Dead hedge

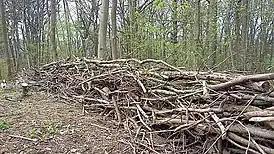
A dead hedge that has been freshly built after coppicing (at Meephill Coppice, Worcestershire, England).

Dead hedges can provide enclosures for livestock. They can also play a role in biological pest control (for example, in organic farming and sustainable agriculture).